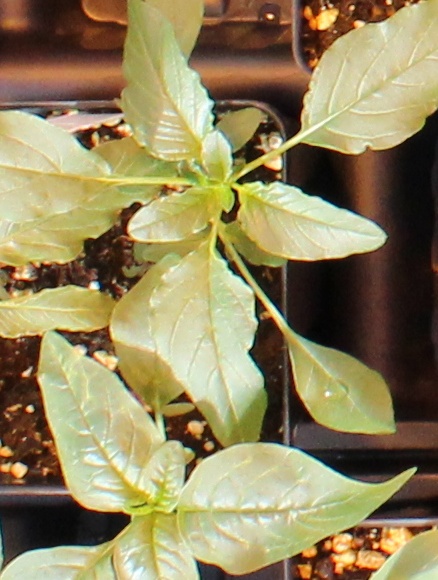
Label: Waterhemp